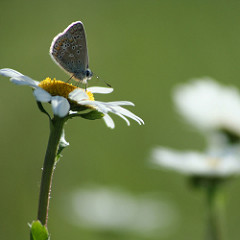
Flower: daisy